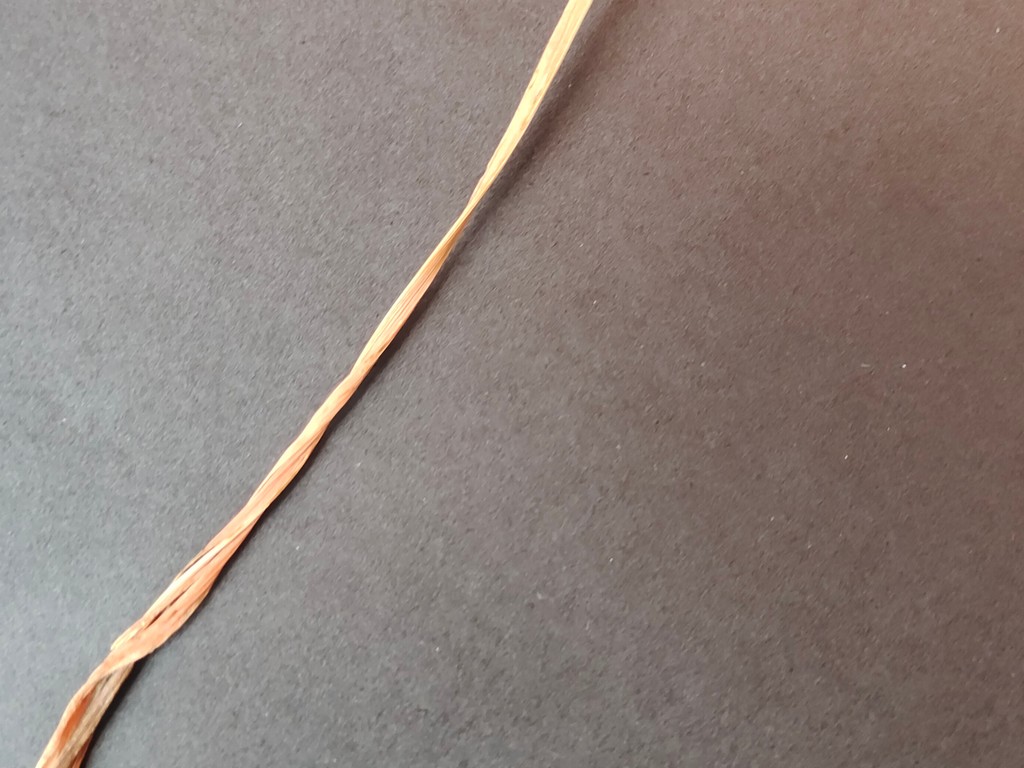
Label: Dried